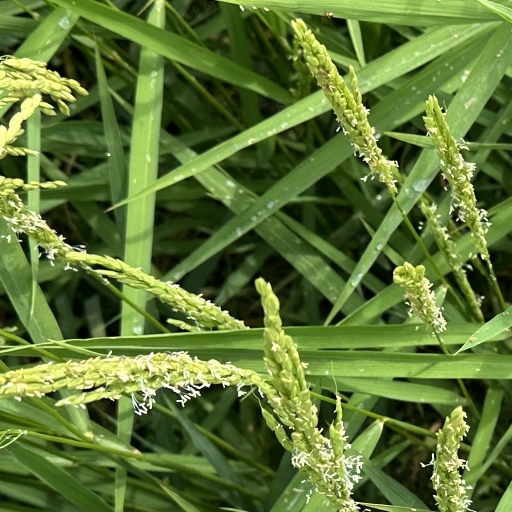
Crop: rice